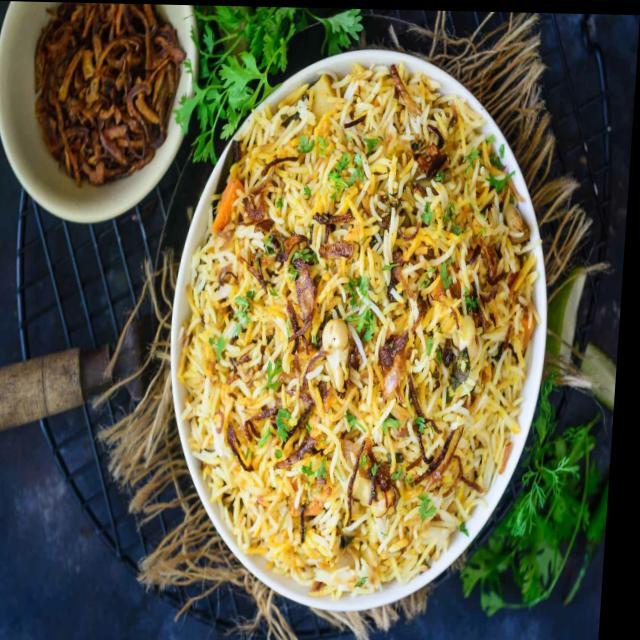
Dish: biryani